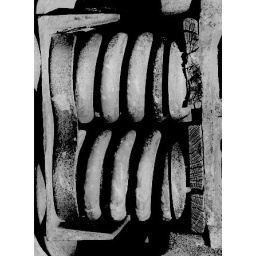
Part of train car in Cape Charles